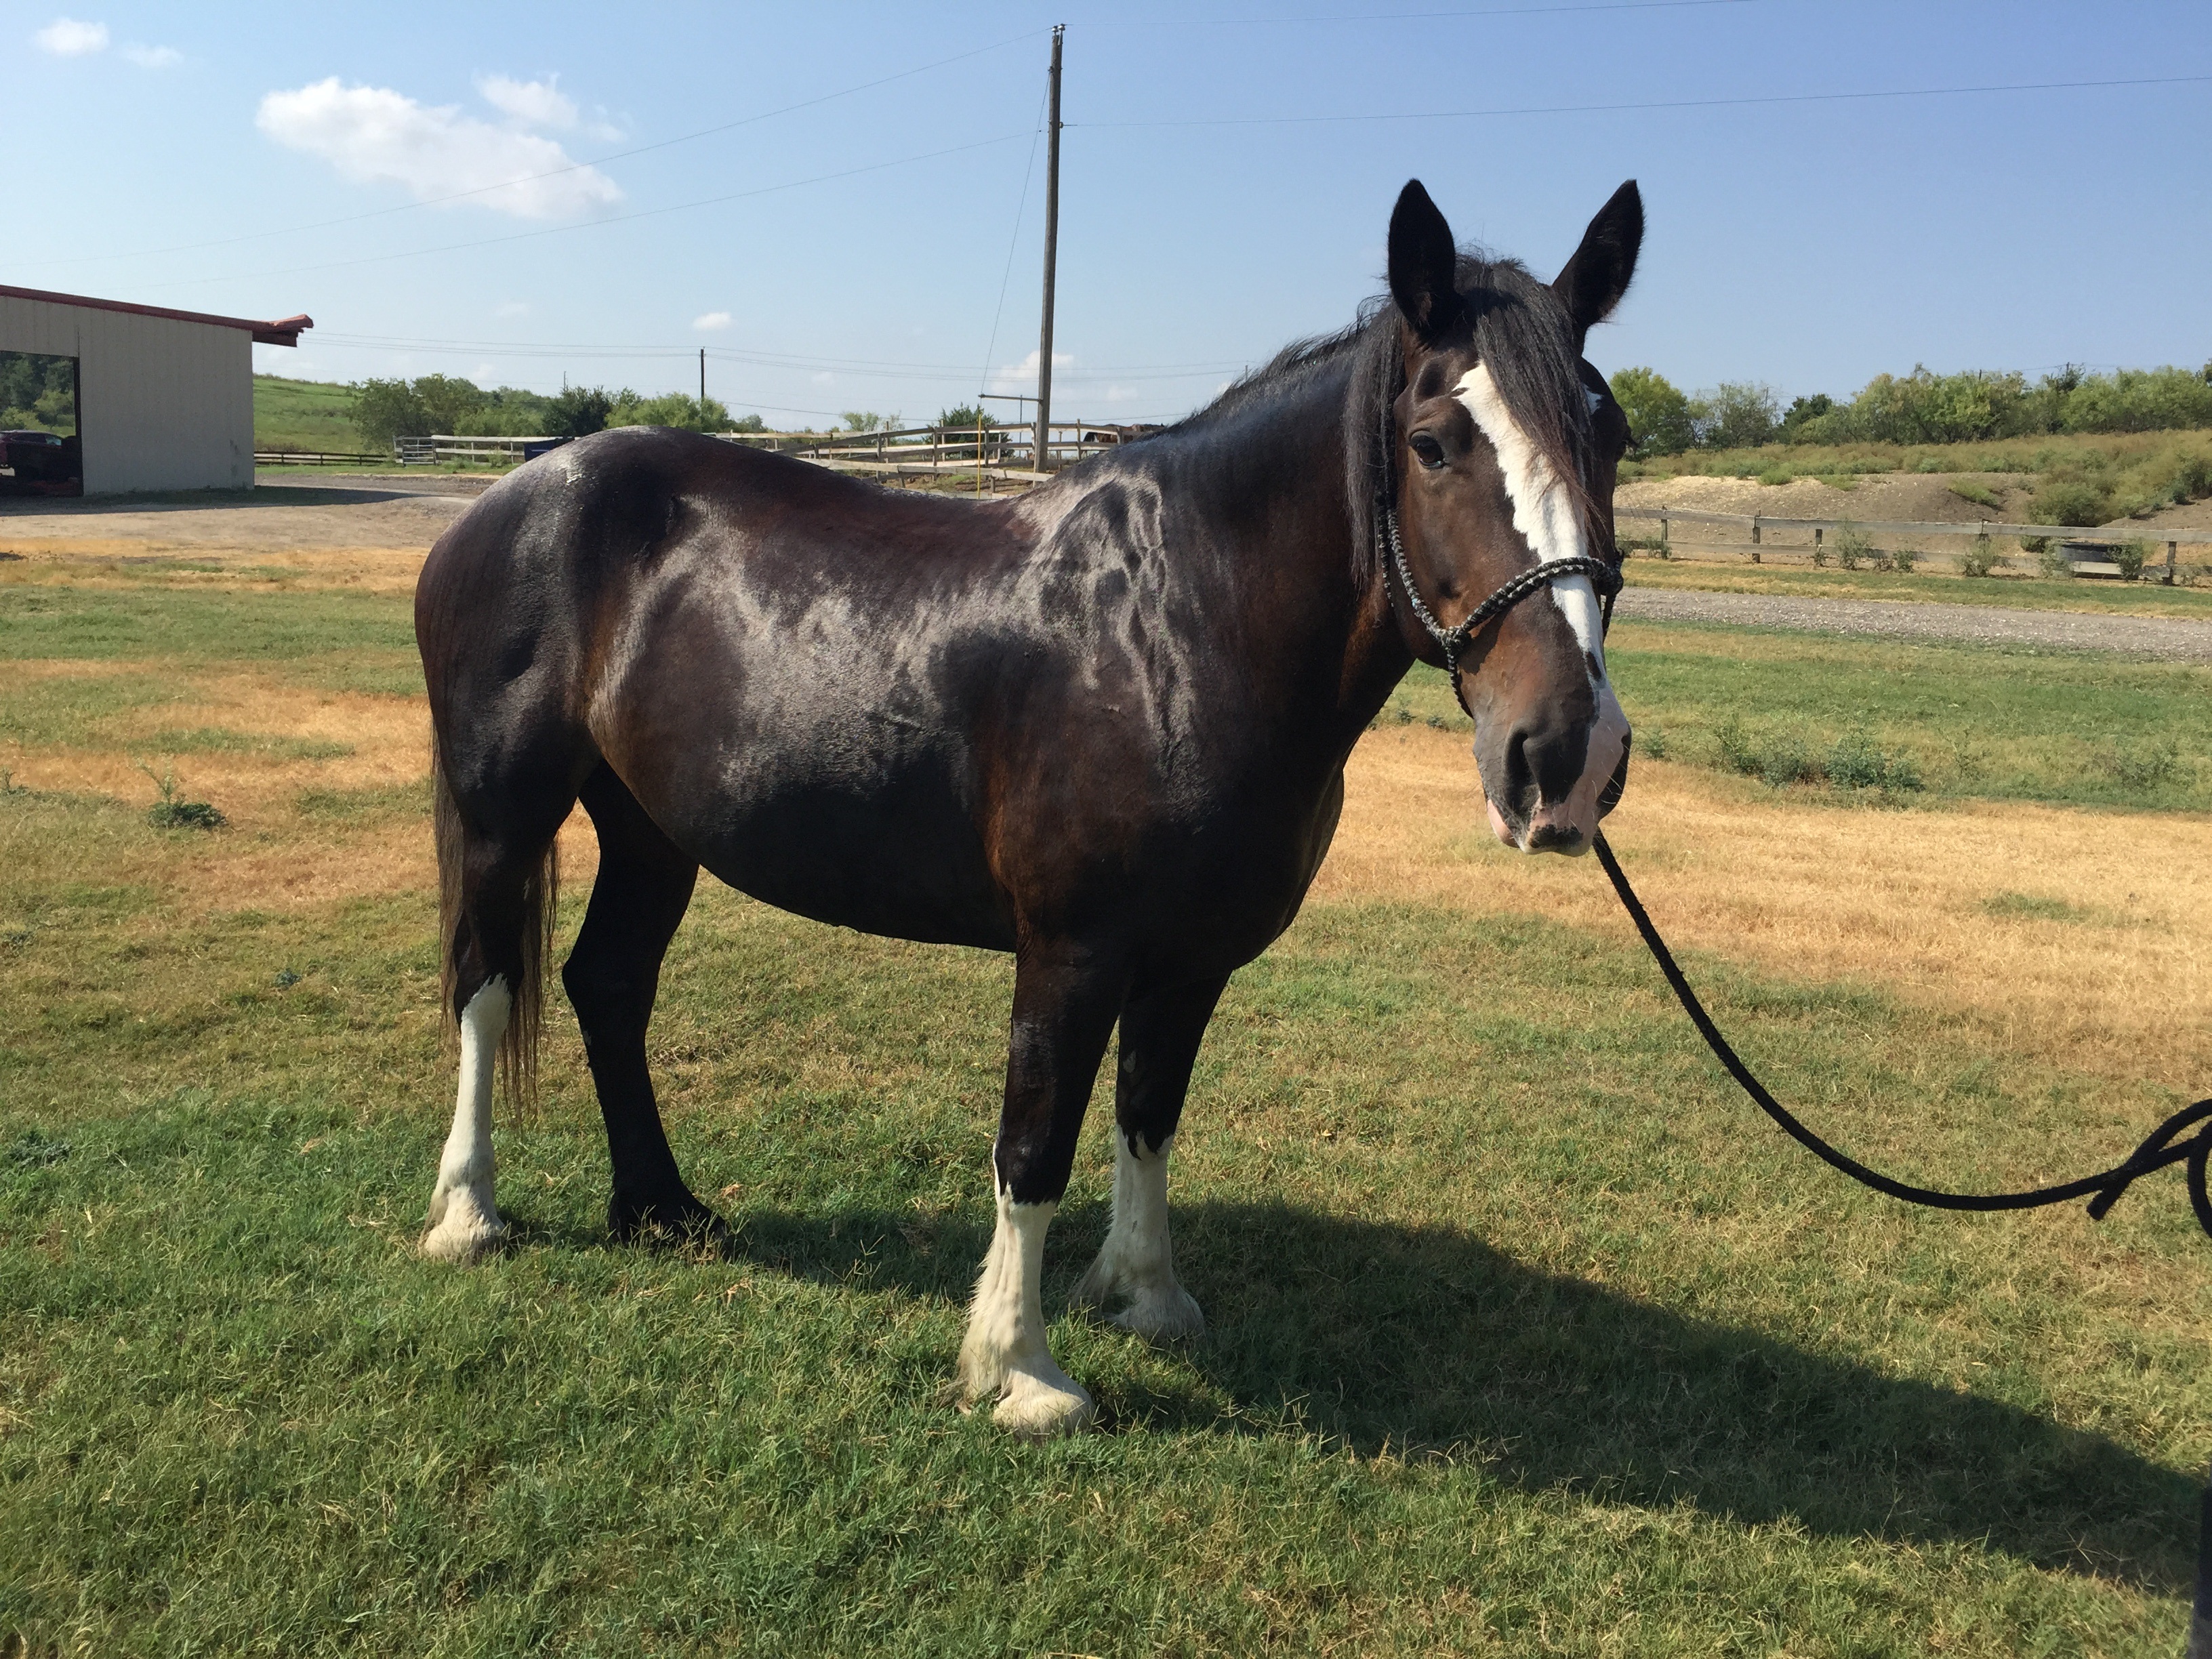
pasture, grazing, horse, rein, mammal, stallion, mane, equestrian, bridle, vertebrate, mare, foal, colt, halter, clydesdale, pack animal, horse like mammal, mustang horse, horse harness